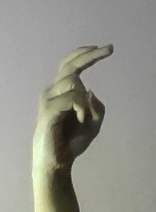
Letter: zay